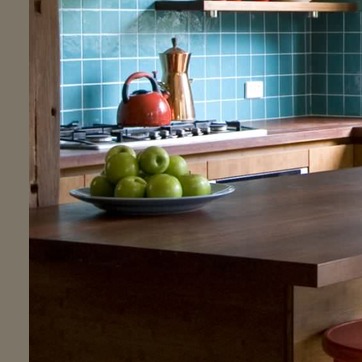
Material: food